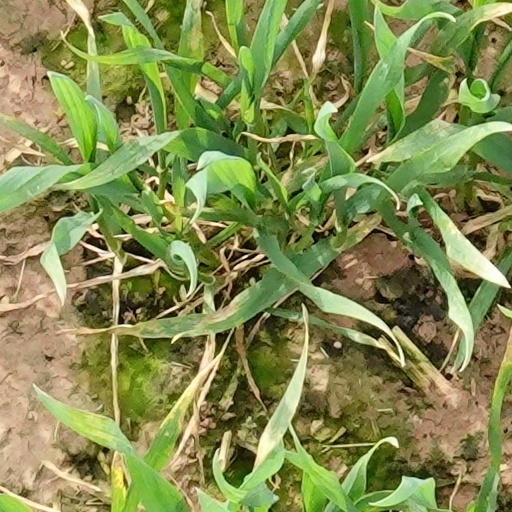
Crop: wheat